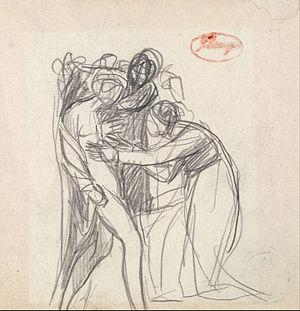
Canidie est une magicienne et une sorcière de l'Antiquité romaine, qui apparaît dans les Satires et les Épodes d'Horace.